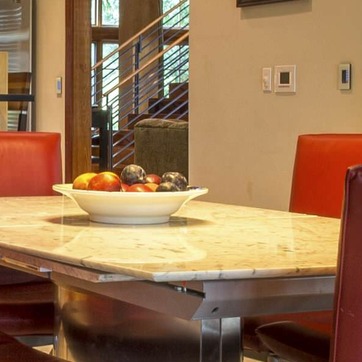
Material: food